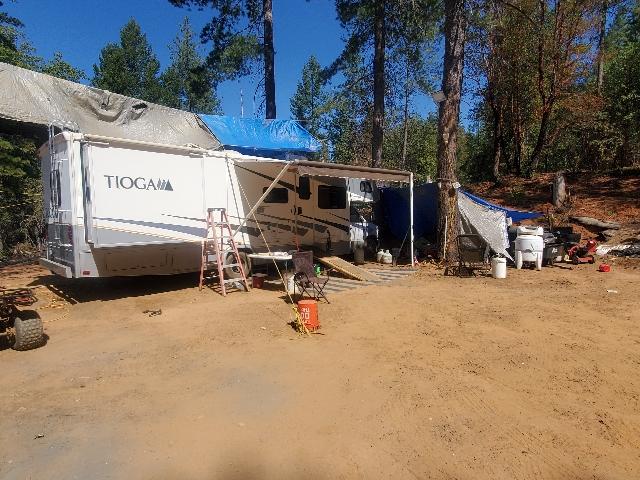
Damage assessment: no_damage